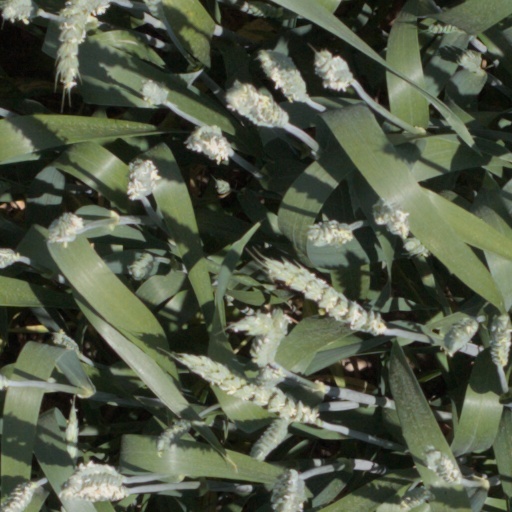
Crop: wheat